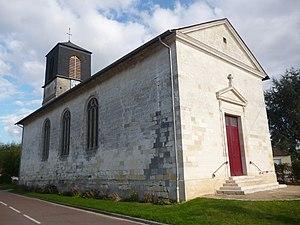
Eglise Saint-Sébastien du Mesnil-sur-Bulles (Oise).
Le Mesnil-sur-Bulles est une commune française située dans le département de l'Oise, en région Hauts-de-France. Ses habitants sont appelés les Mesnilois et les Mesniloises.